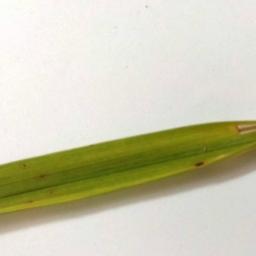
Label: Rice___Brown_Spot